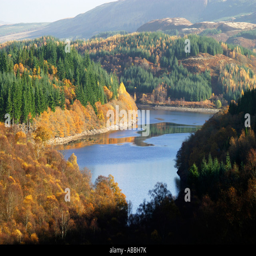
the famous beauty of autumn colors annually attracts many tourists